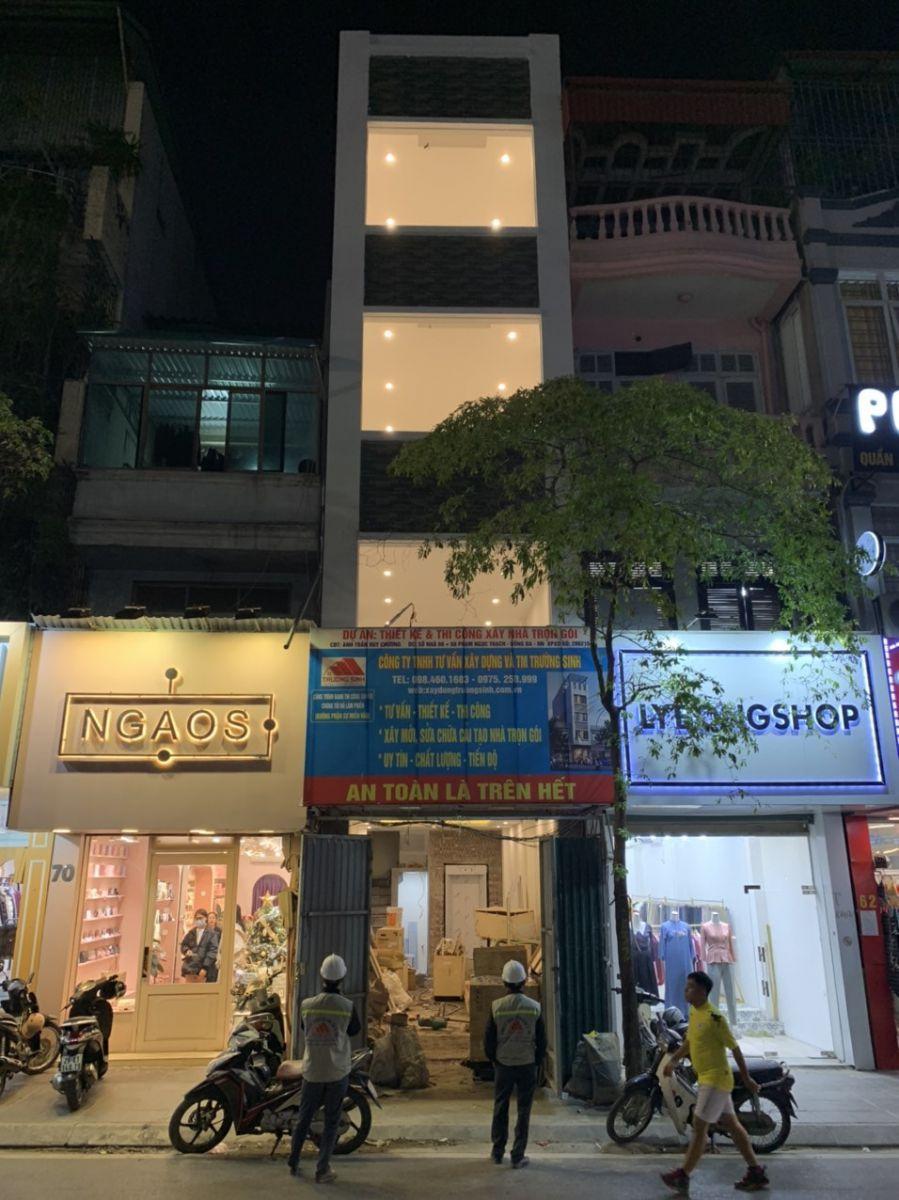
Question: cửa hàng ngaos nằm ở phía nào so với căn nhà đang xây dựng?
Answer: bên trái